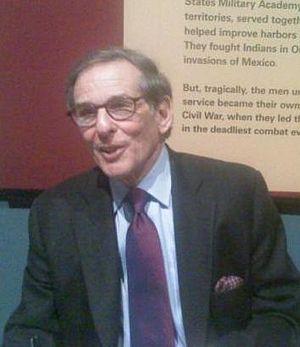
Robert Allan Caro est un biographe particulièrement remarqué pour ses études de politiciens américains comme Robert Moses ou Lyndon B. Johnson. Après des années de travail de journaliste, Caro écrit The Power Broker, une biographie de l'urbaniste New Yorkais Robert Moses. Il entreprend ensuite une série biographique sur le président Lyndon B. Johnson, connue sous le titre de The Years of Lyndon Johnson. Caro a obtenu deux fois le Prix Pulitzer.